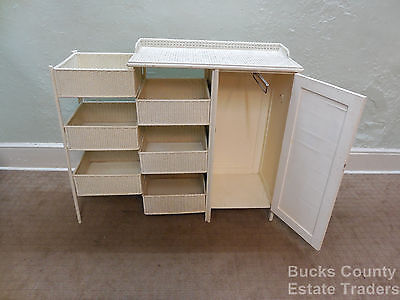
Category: cabinet